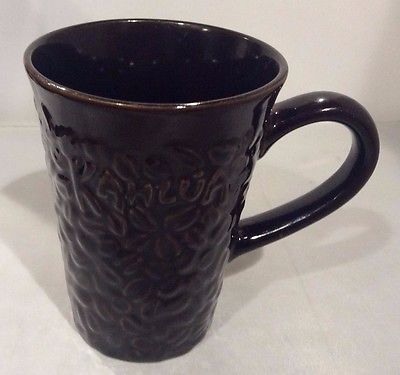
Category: mug